Tossa de Mar

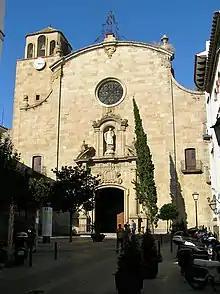
Parish church

This church, dedicated to the martyr Vincent of Saragossa, was inaugurated on 29 November 1775, after 20 years of construction. The church is one of the largest in the diocese and can, during important celebrations, host the whole population of Tossa de Mar. Much of the interior of the church was devastated during the Civil War in 1936.